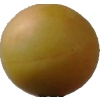
Label: cherry_wax